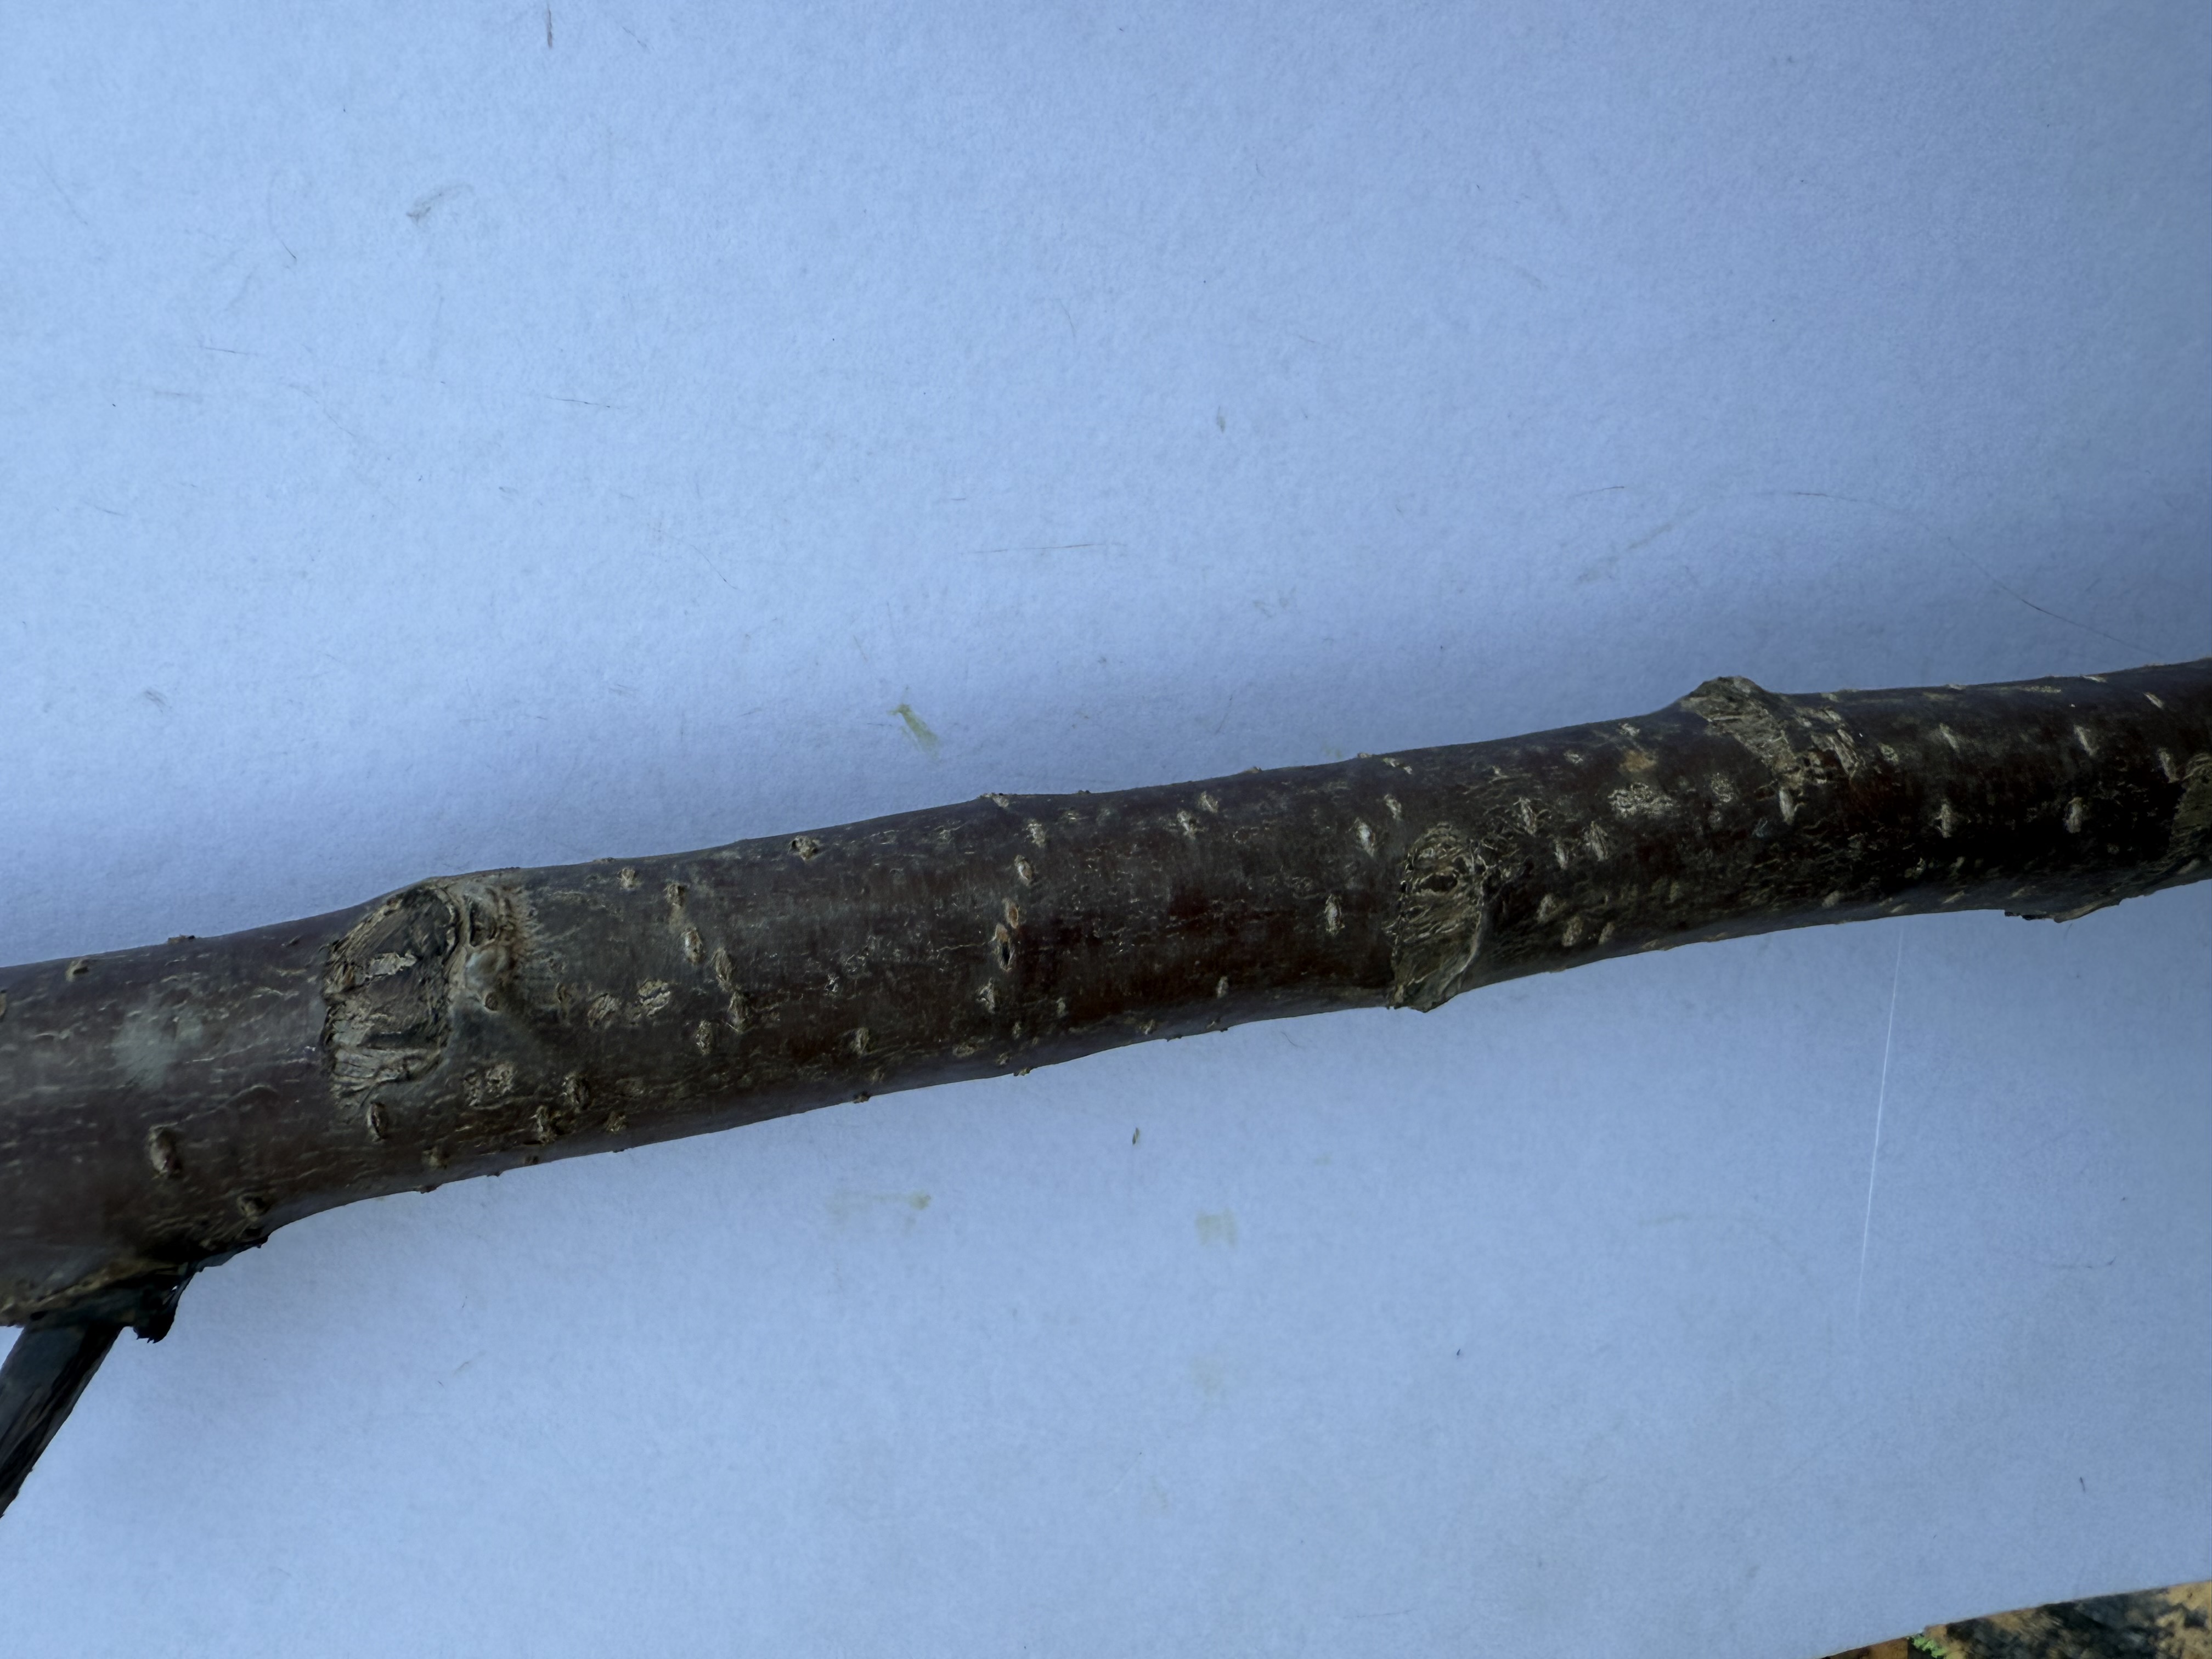
Variety: Sour Cherry